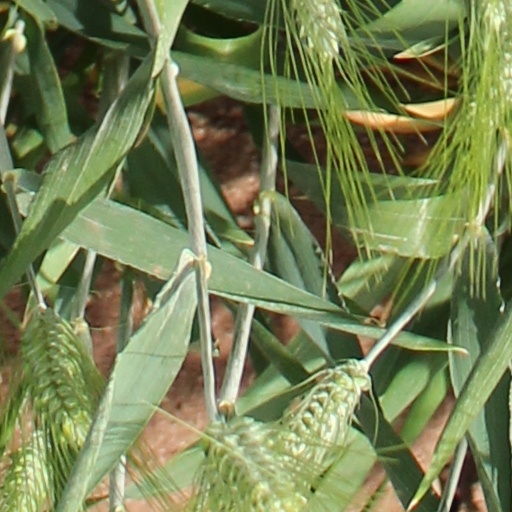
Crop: wheat